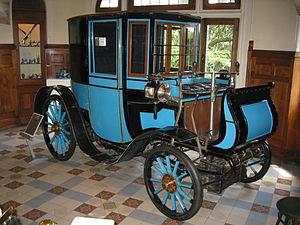
La Peugeot Type 27 est un modèle d'automobile produit par le constructeur français Peugeot en 1899.